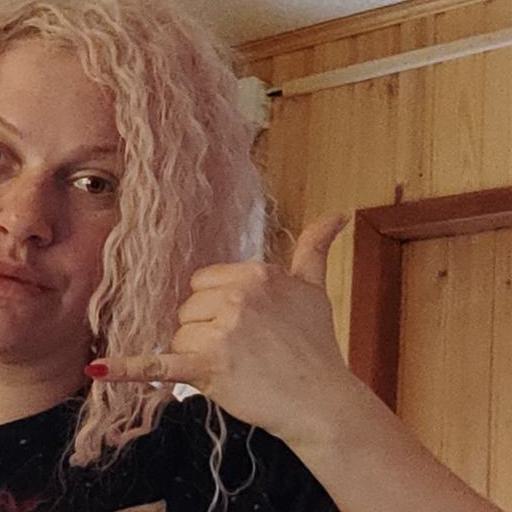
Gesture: call